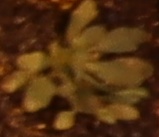
Label: Horseweed